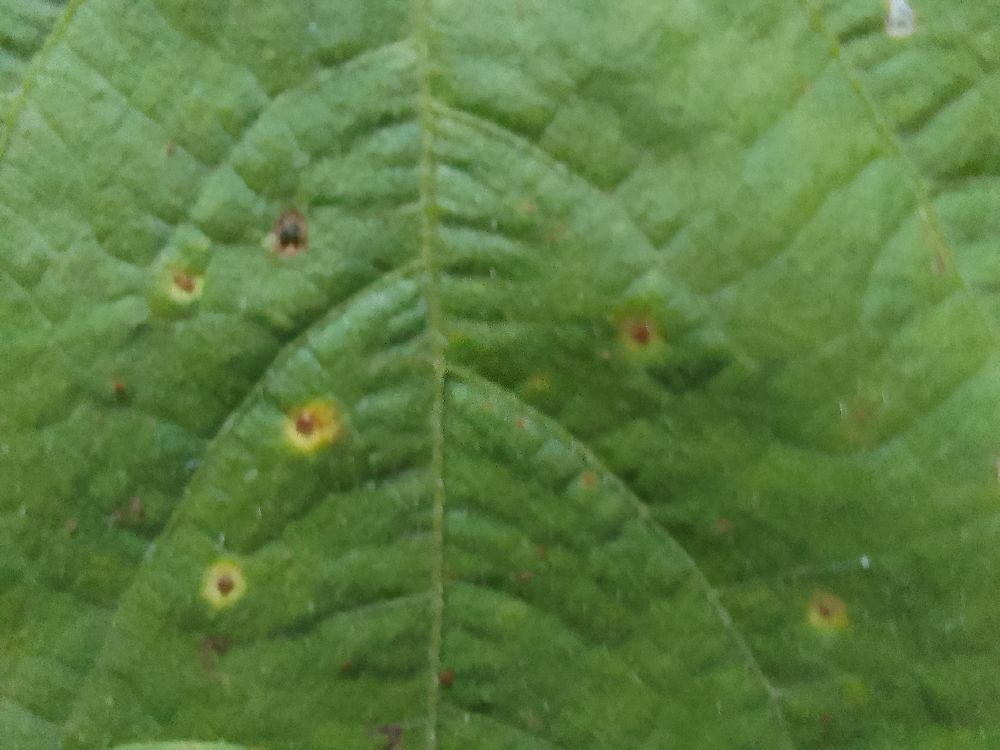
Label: rust